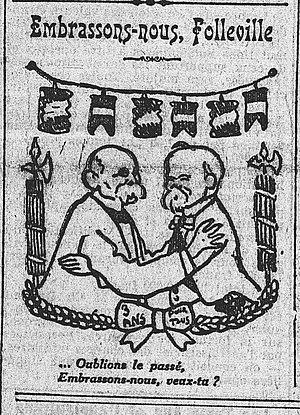
Extrait d'une caricature de fr:L'Humanité publiée le 27 mai 1913, montrant Clemenceau et Poincaré réconciliés dans un soutien commun à la loi des trois ans. La légende de la caricature complète, titrée ""Embrassons-nous, Folleville"", (voir l'URL d'origine sur Gallica) dit: ""Oublions le passé... Embrassons-nous, veux-tu?""."
Raymond Poincaré, né le 20 août 1860 à Bar-le-Duc et mort le 15 octobre 1934 à Paris, est un avocat et homme d'État français. Il est le président de la République française du 18 février 1913 au 18 février 1920.
L'Humanité est un journal français — socialiste jusqu'en 1920, puis communiste — fondé en 1904 par le dirigeant socialiste Jean Jaurès. Organe central du Parti communiste français de 1920 à 1994, il en reste très proche après l’ouverture de ses pages à d'autres composantes de la gauche. Comme de nombreux titres de la presse écrite, il bénéficie de subventions de l'État.